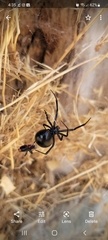
Species: Lactrodectus_hesperus